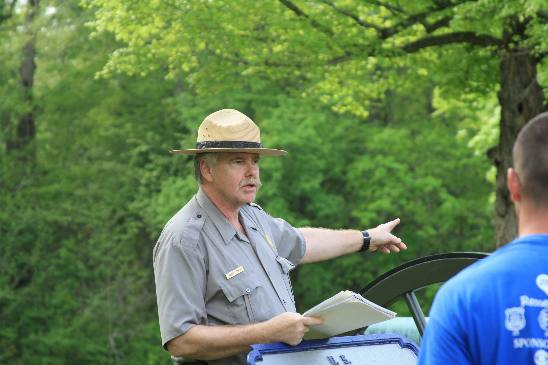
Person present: Yes